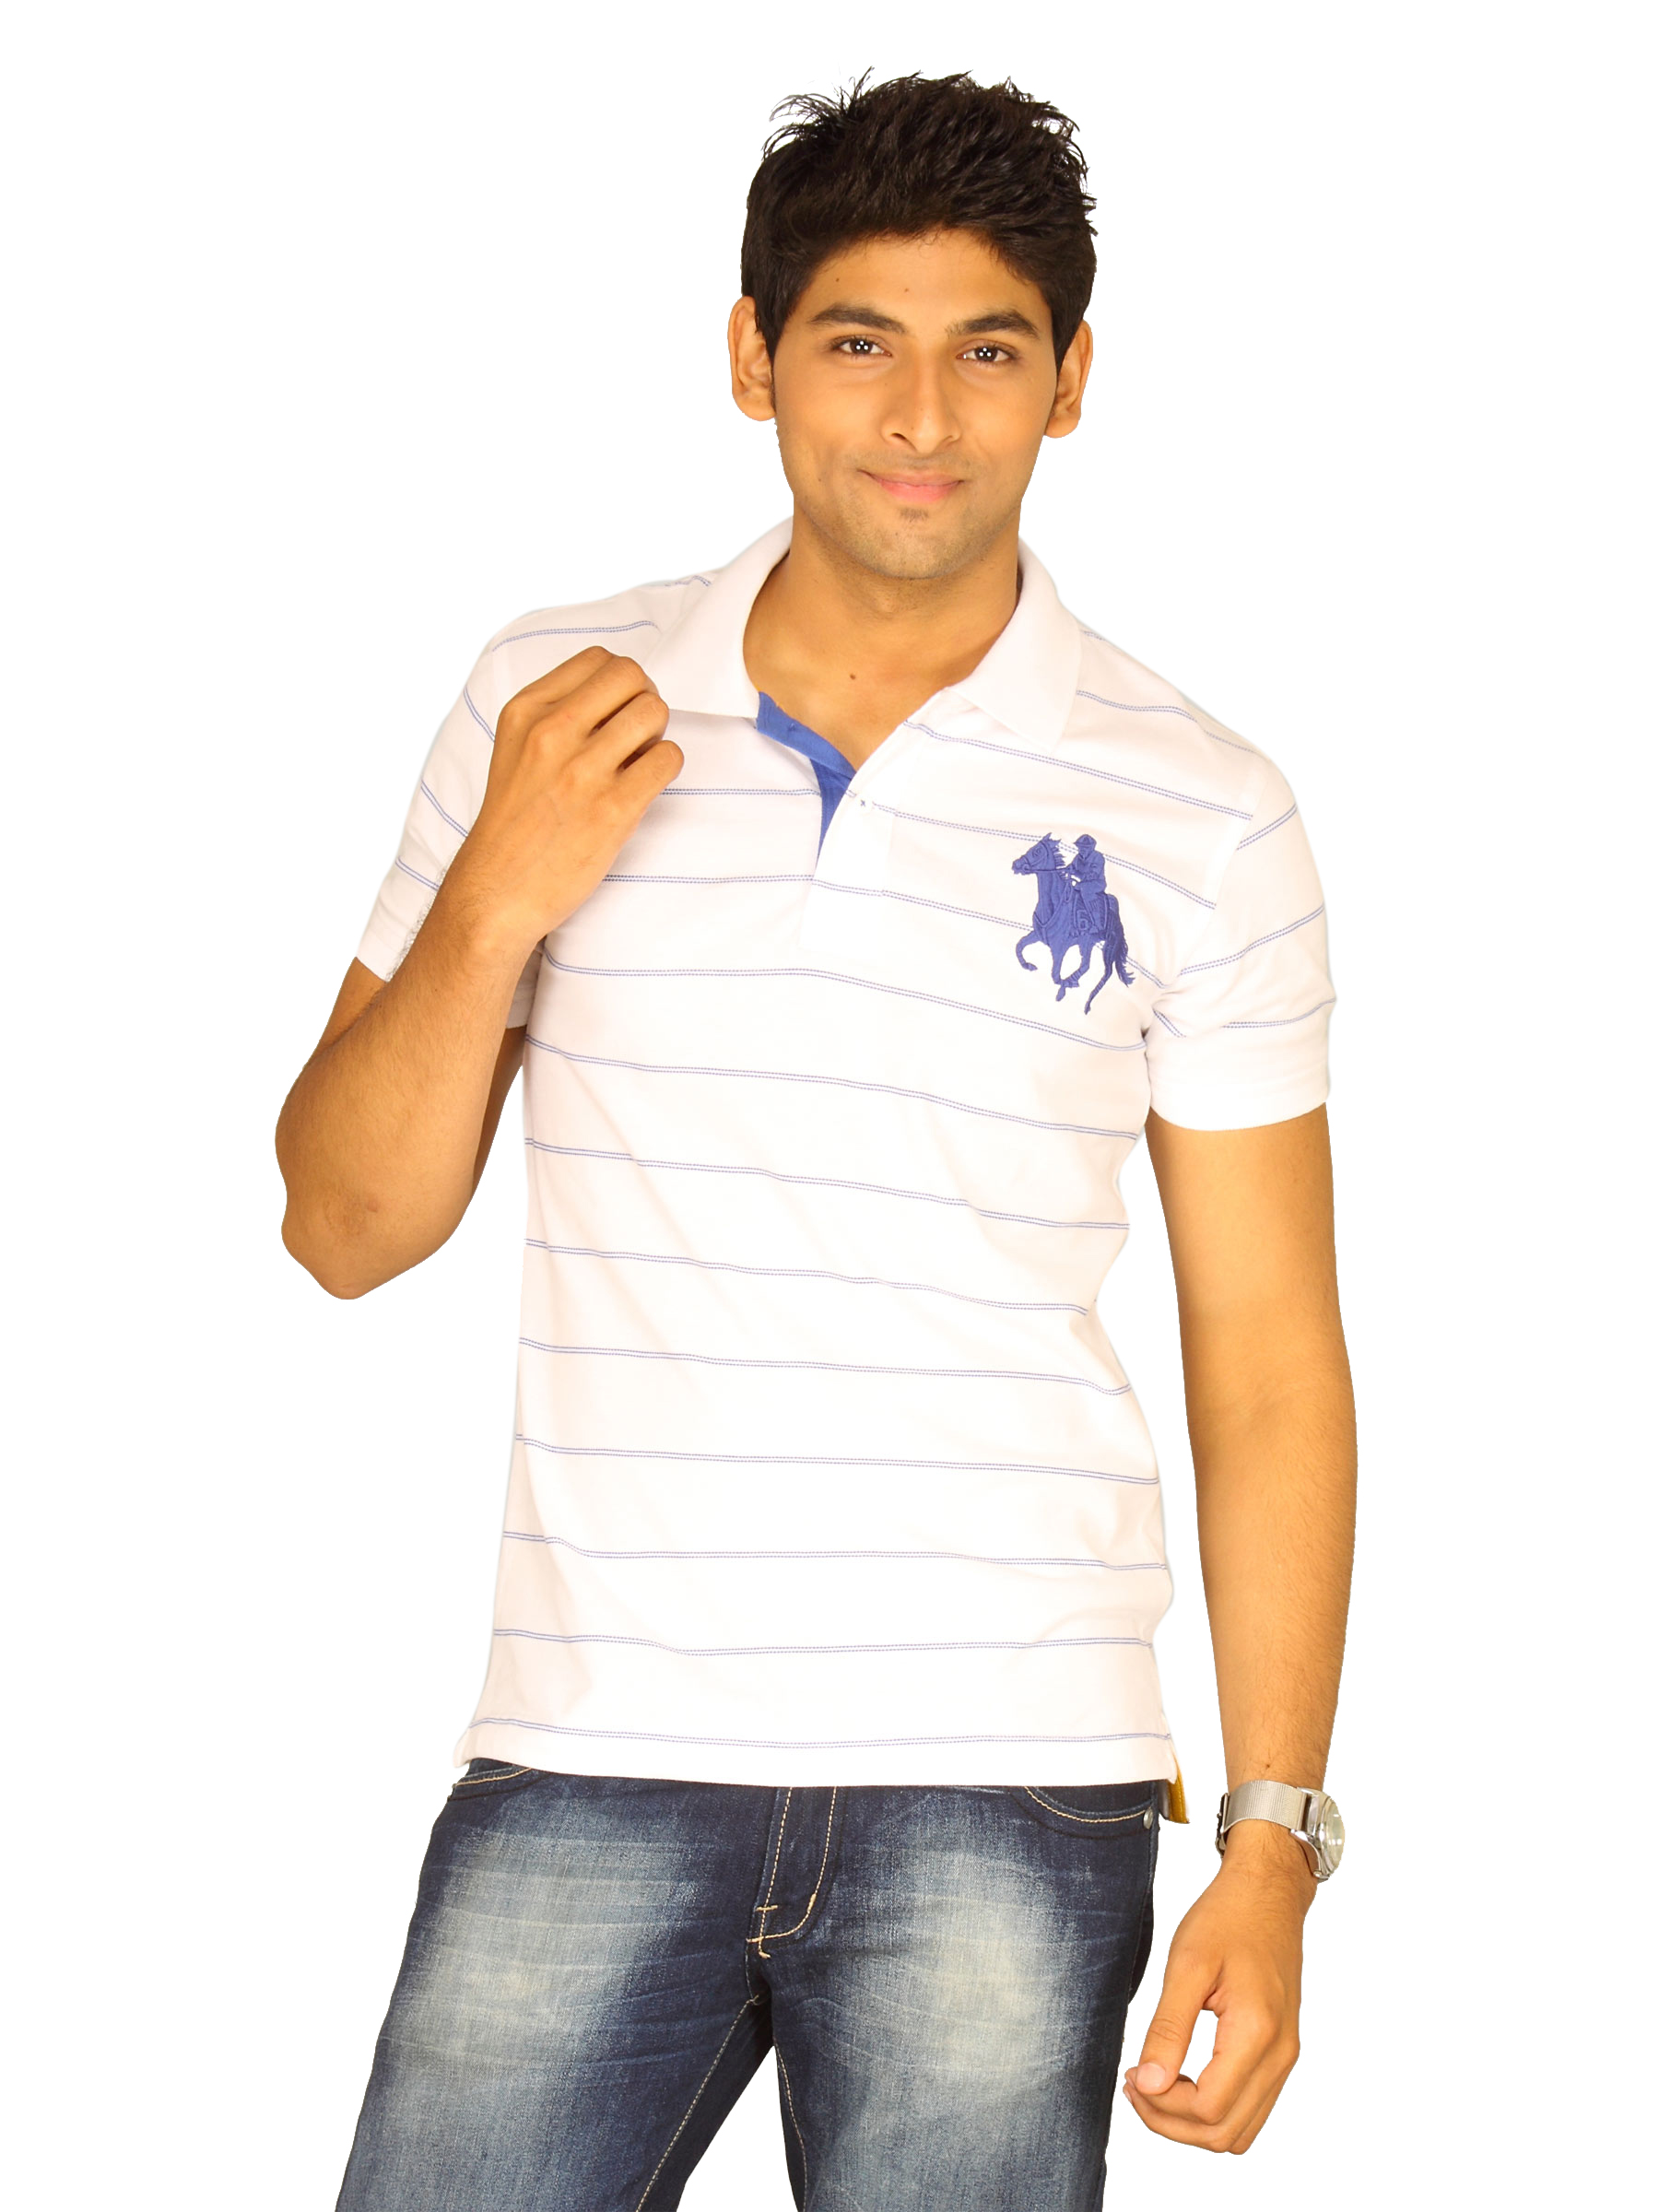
Classic Polo Men's White Blue Logo T-shirt
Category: Apparel / Topwear / Tshirts
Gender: Men
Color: White
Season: Summer 2011
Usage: Casual